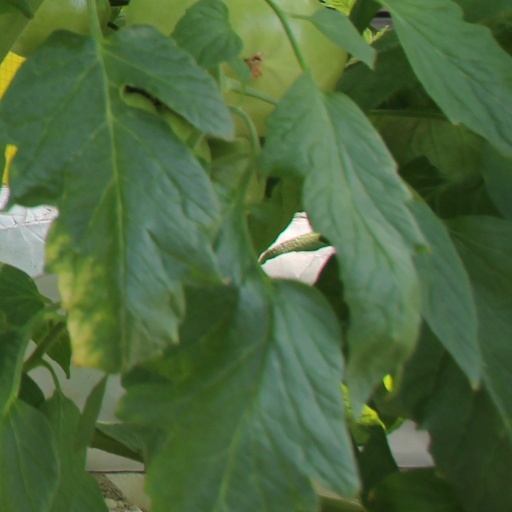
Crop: tomato